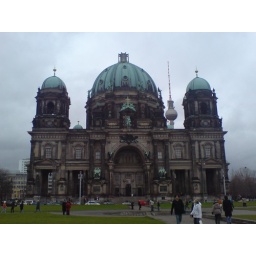
i can't remember what this building is, but i like how the tv tower is in the background